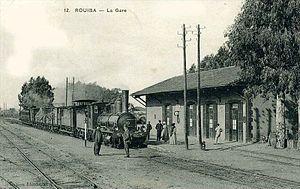
La Compagnie de l'Est algérien, est une compagnie de chemins de fer créée pour construire et exploiter un réseau dans le département de Constantine.
La gare de Rouïba est une gare ferroviaire algérienne, située sur le territoire de la commune de Rouïba, dans la wilaya d'Alger.